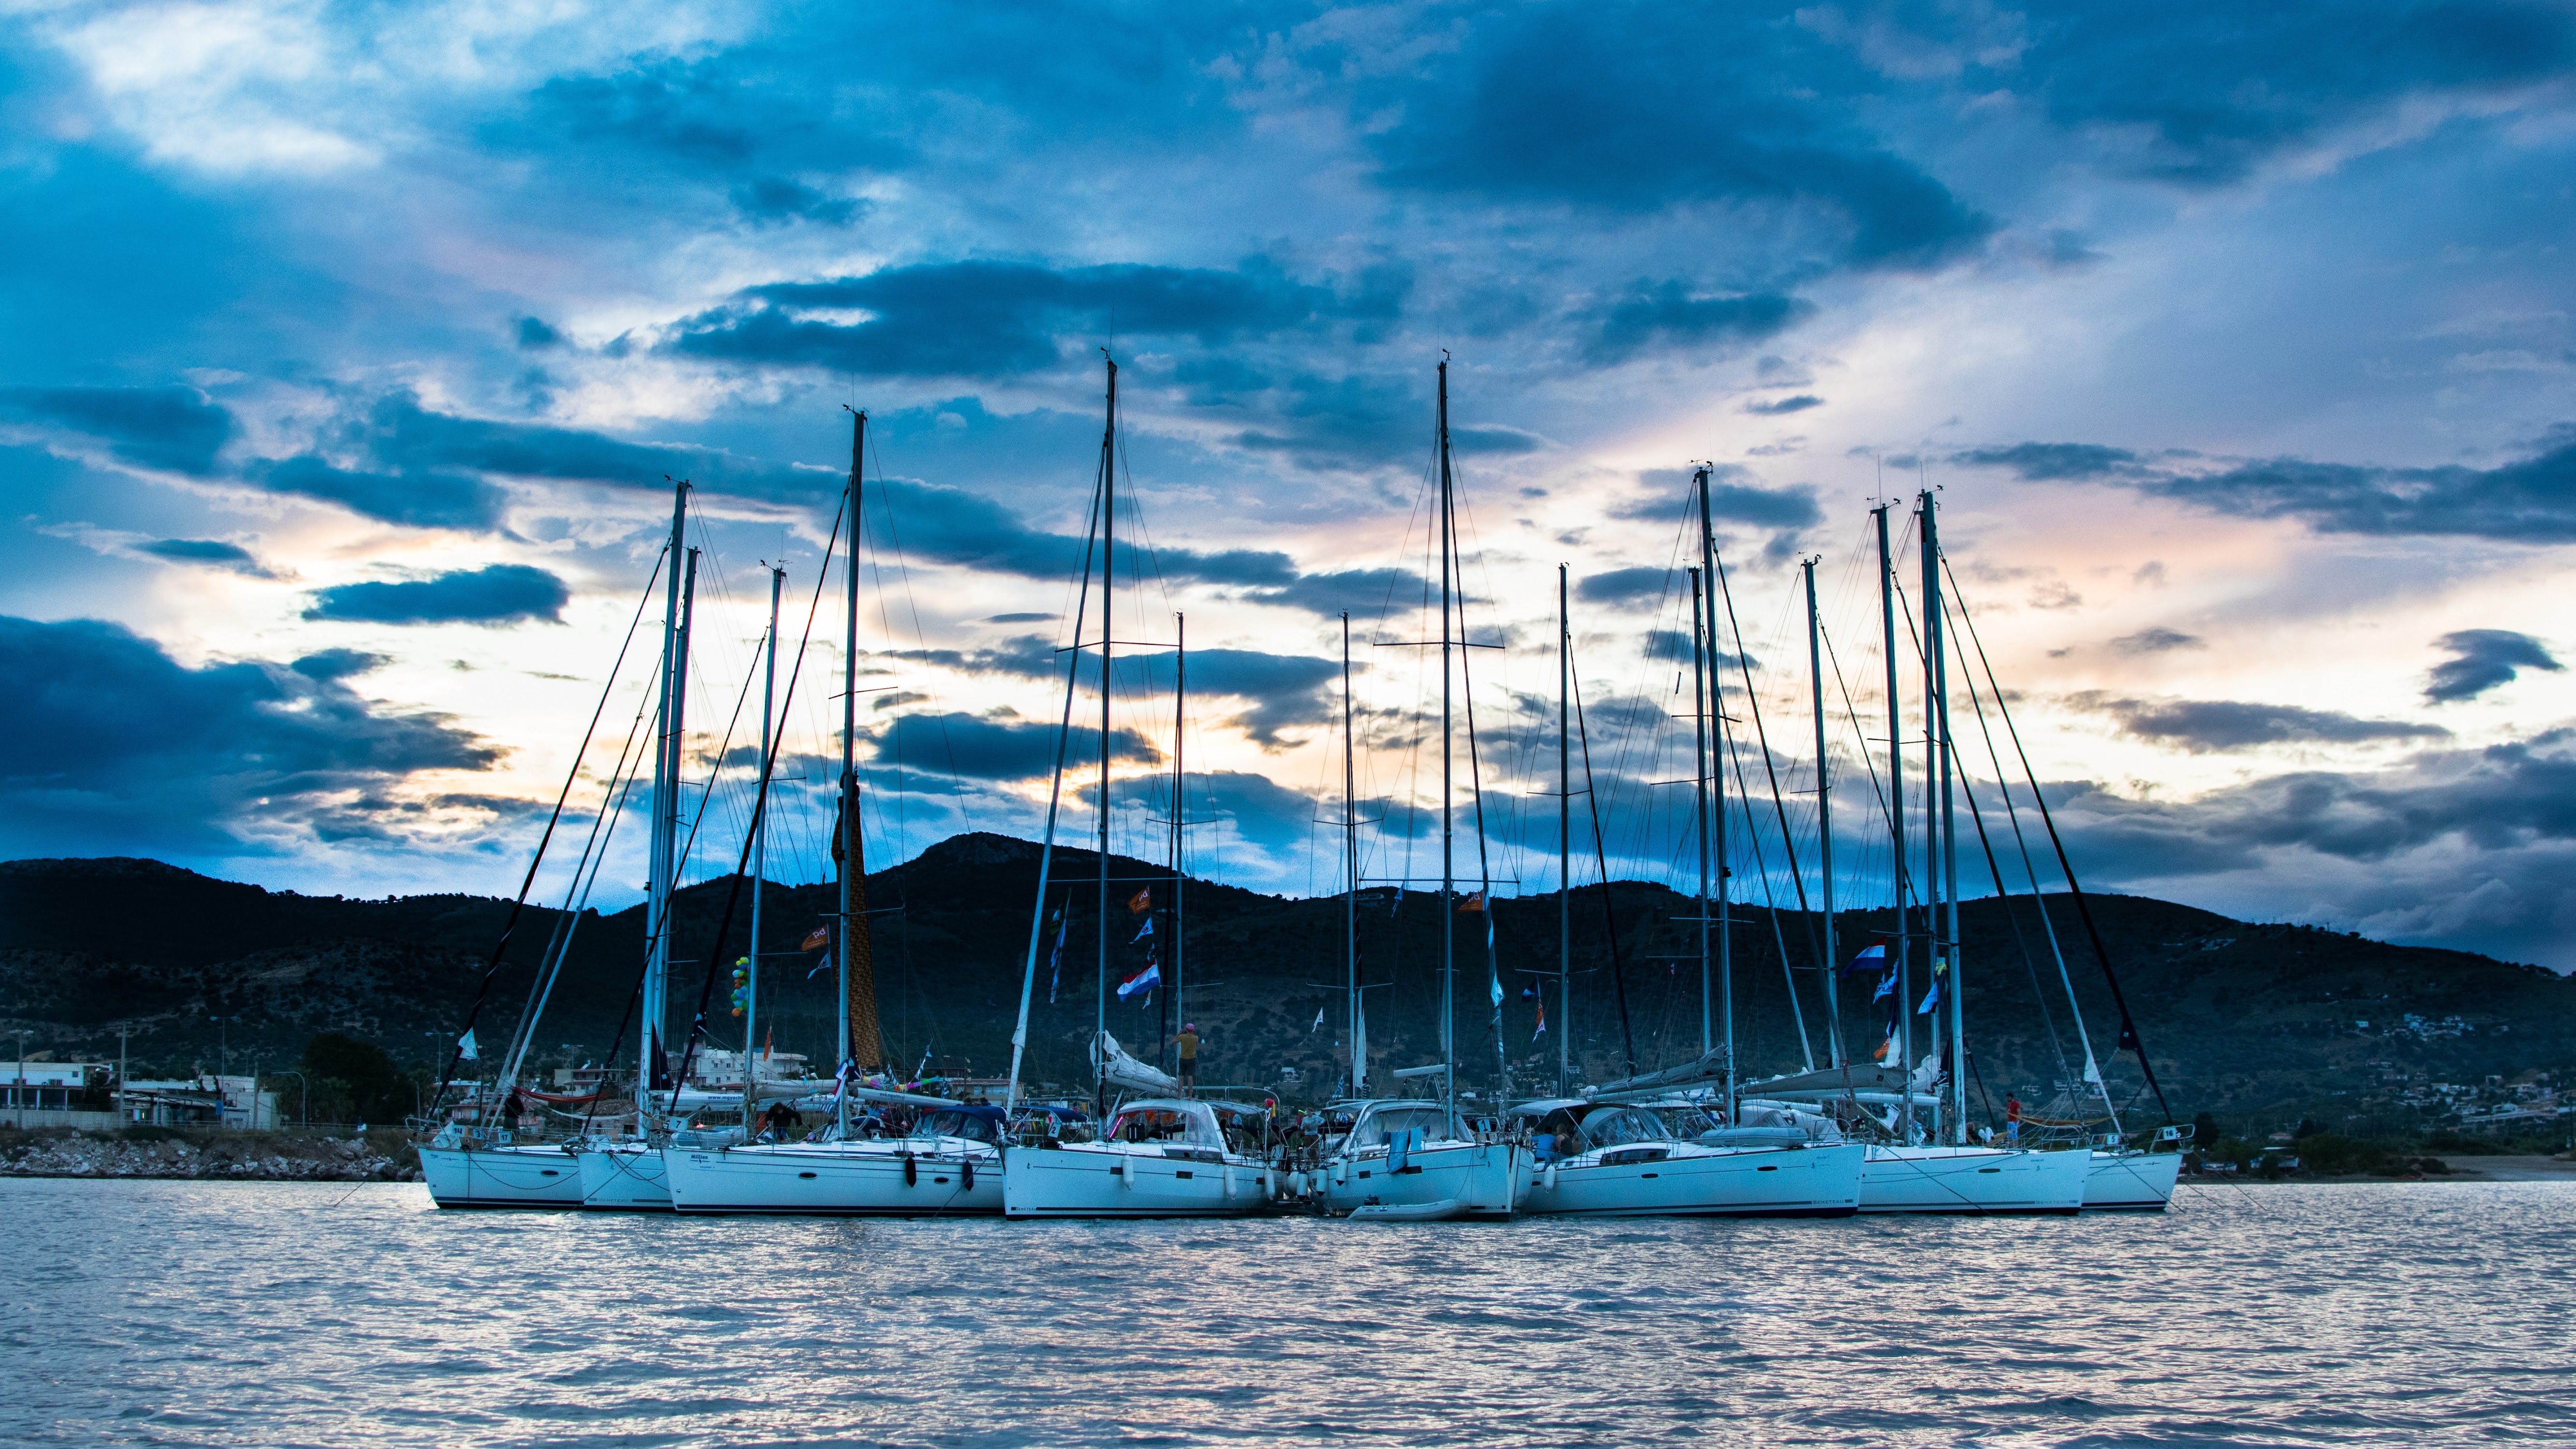
vehicle, boat, sailboat, sailing ship, sail, sea, sailing, horizon, ocean, watercraft, marina, dock, mast, tall ship, yacht, bay, ship, schooner, harbor